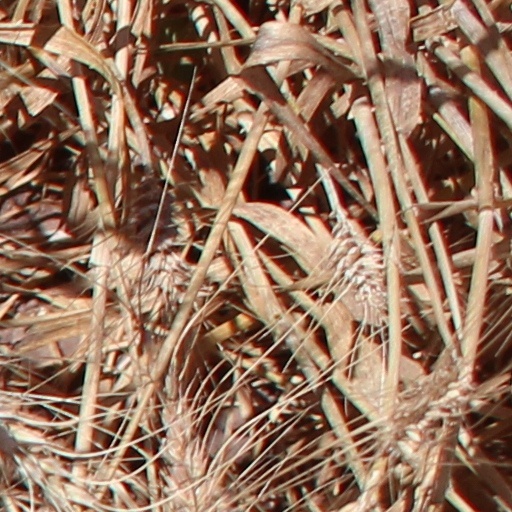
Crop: wheat